Antti Kalliomäki

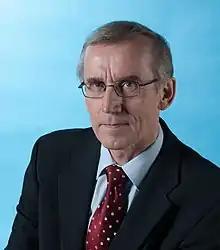

Antti Kalliomäki (born 8 January 1947) is a Finnish politician and former athlete. Kalliomäki is a member of the Social Democratic Party of Finland (SDP) and was a member of the Parliament of Finland from 1983 until 2011. He retired from politics in 2011.